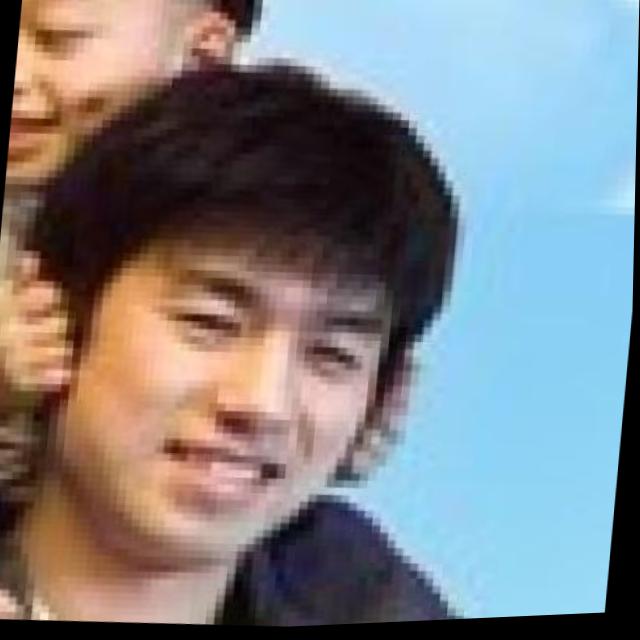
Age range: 21-44